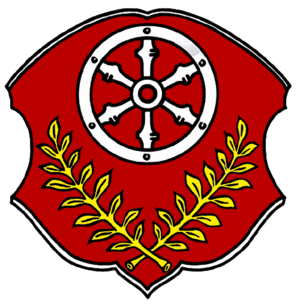
concédé 24 novembre 1926.